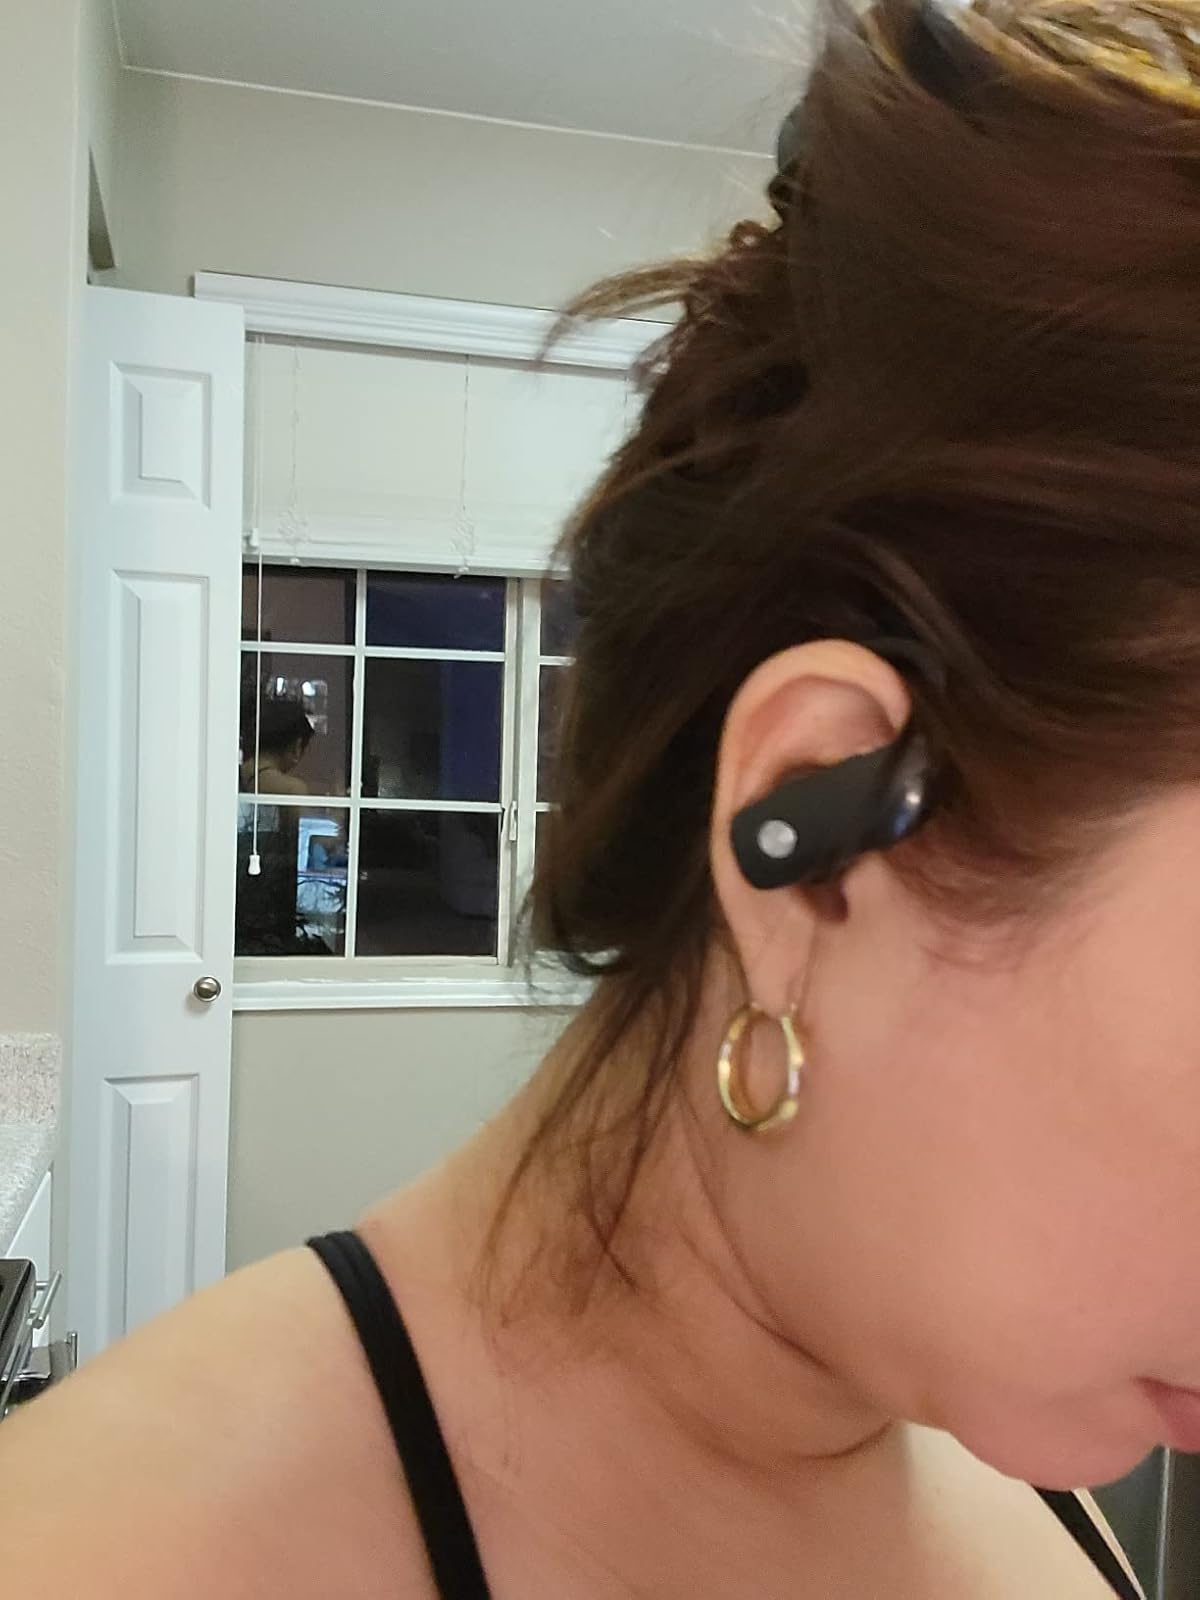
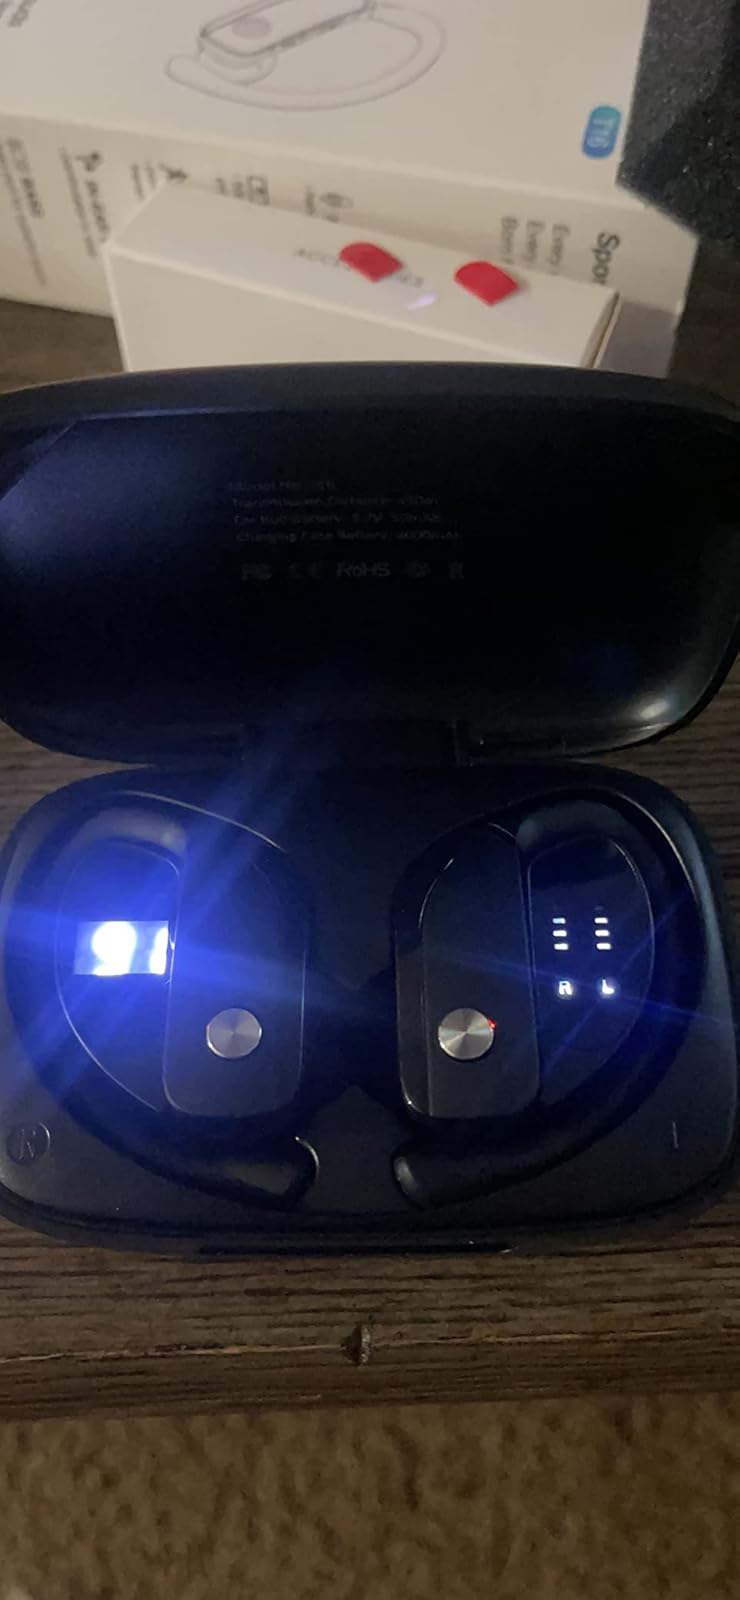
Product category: earbuds
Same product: yes